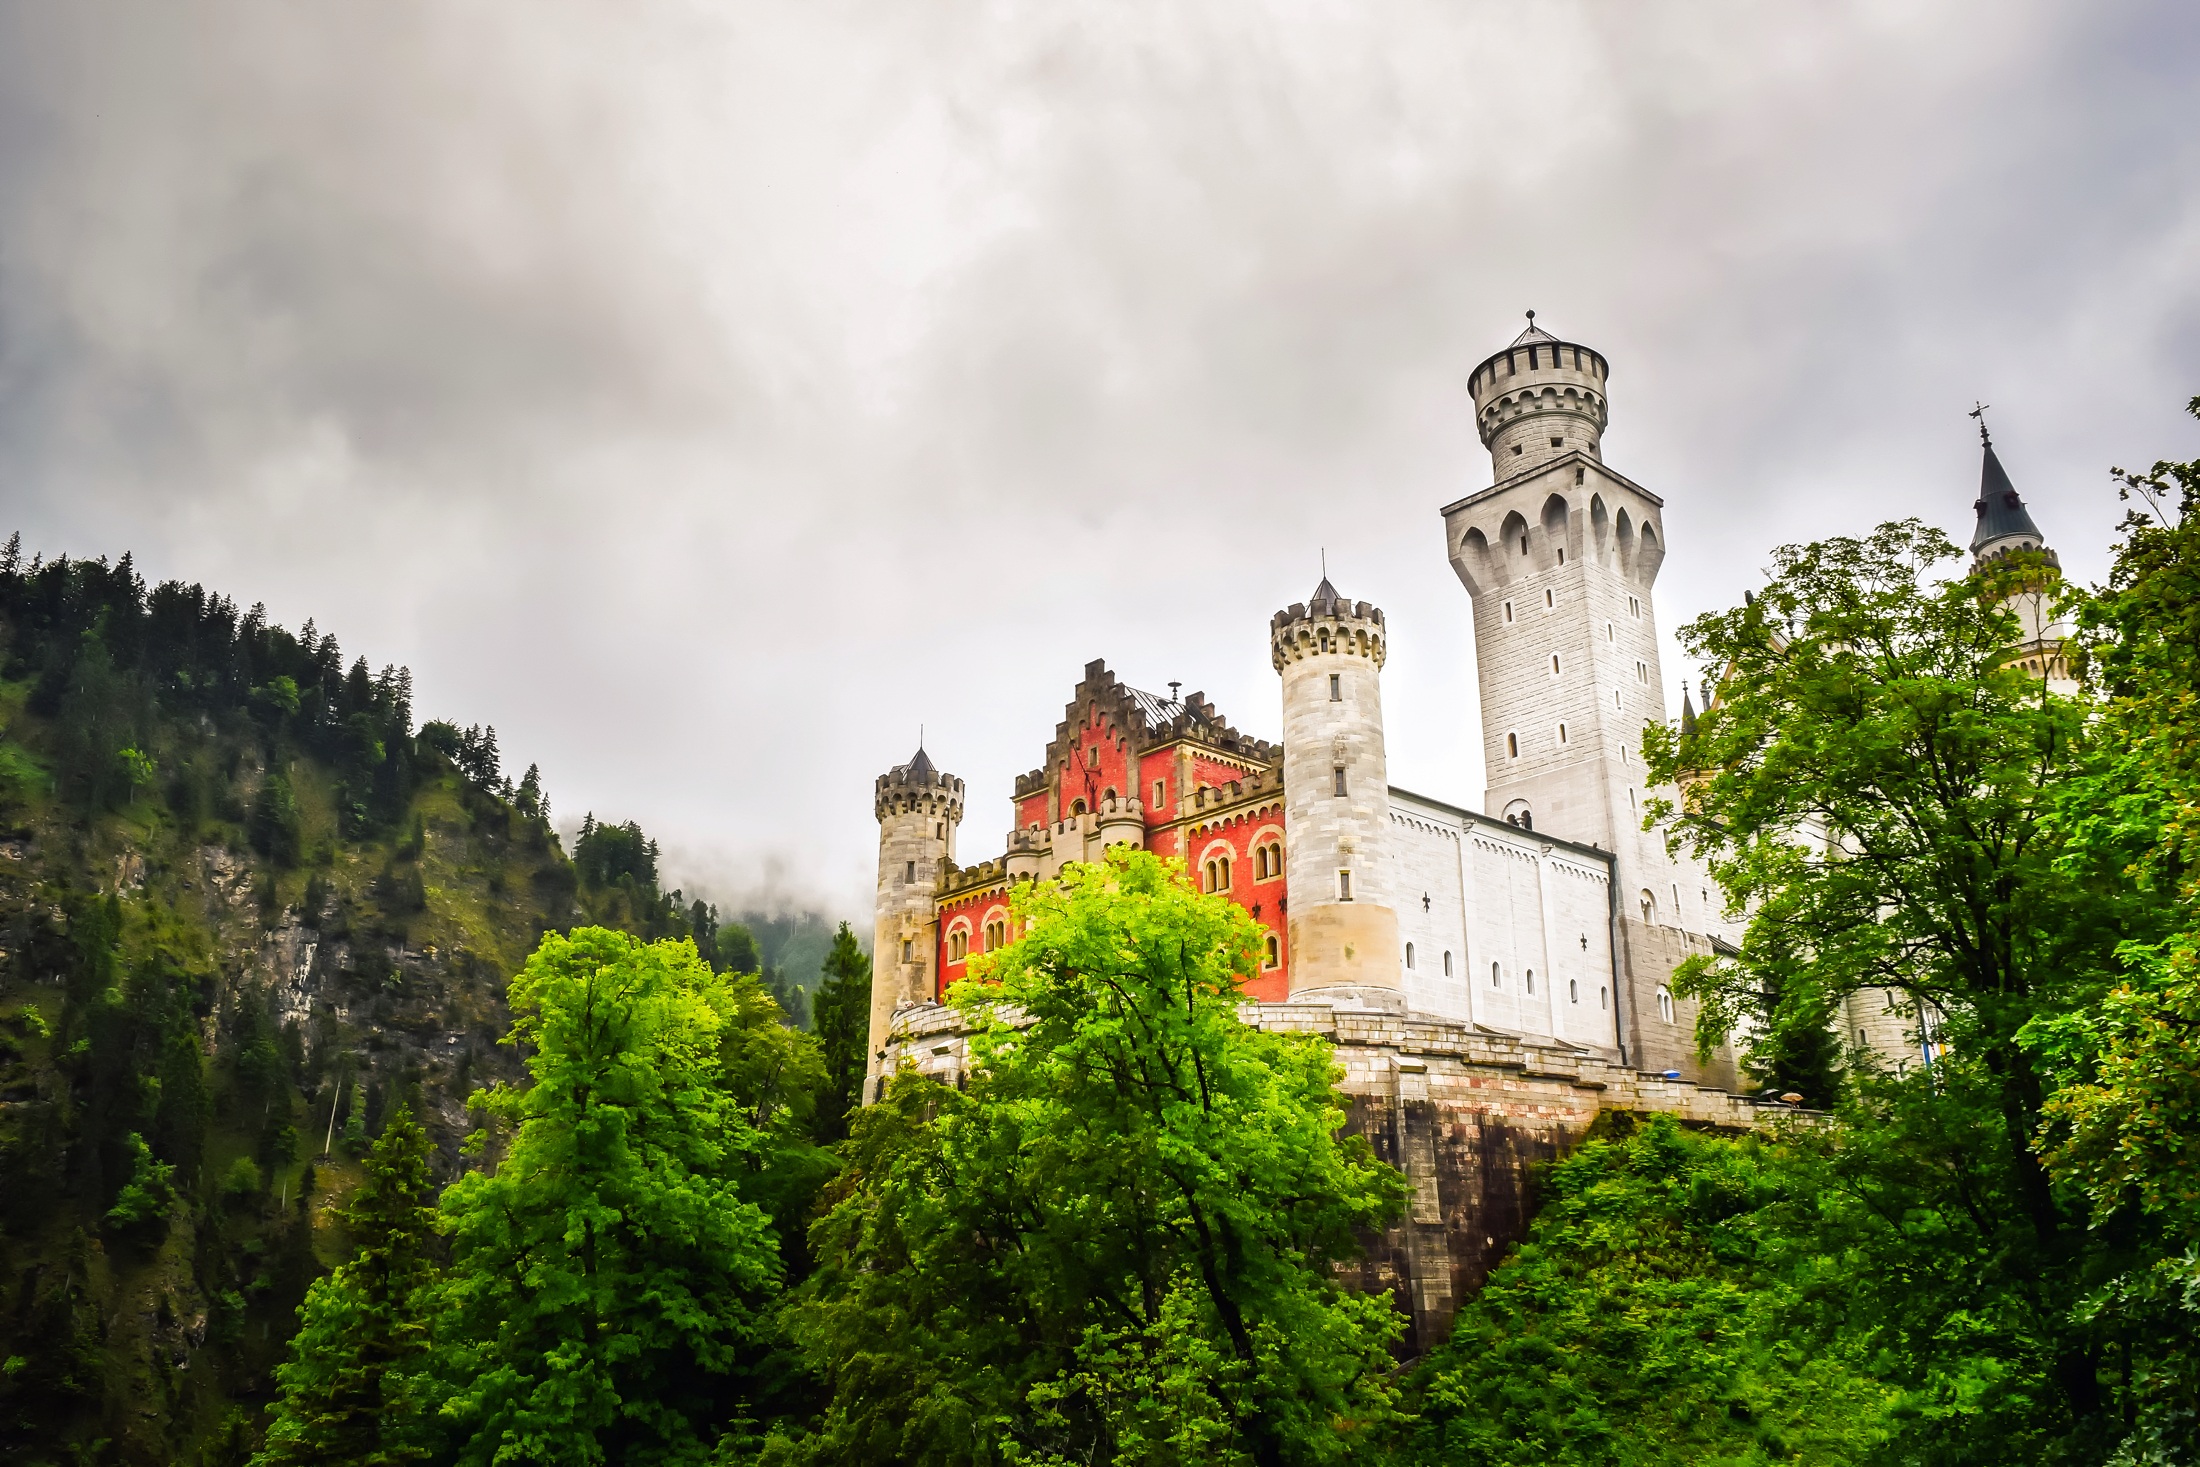
landscape, tree, nature, forest, sky, flower, town, building, chateau, country, cityscape, rural, tower, castle, landmark, church, historic, tourism, place of worship, trees, outdoors, woods, hdr, clouds, fortress, mountains, monastery, germany, rural area, schwangau, urban area